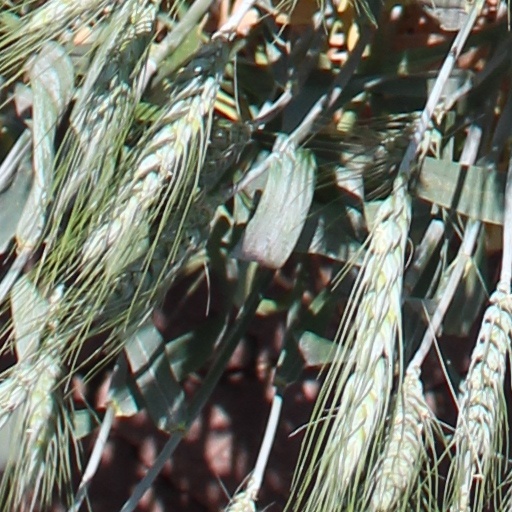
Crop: wheat